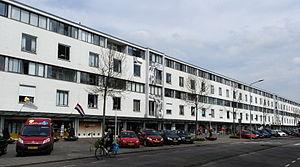
Caberg, en maastrichtois « Kaberg », est un quartier résidentiel de l'arrondissement nord-ouest de la ville de Maastricht.